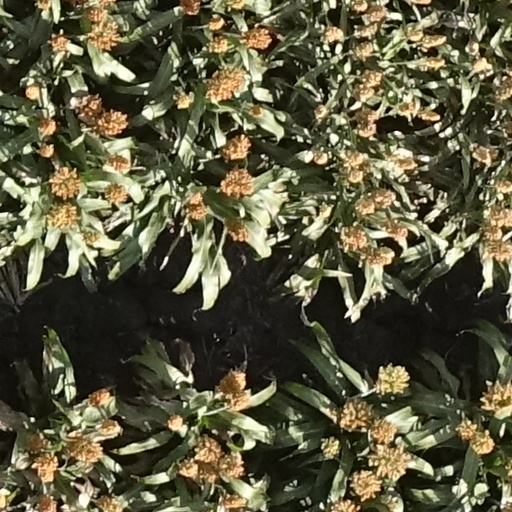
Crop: sorghum